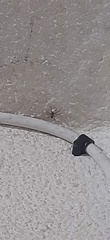
Species: Parasteatoda_tepidariorum